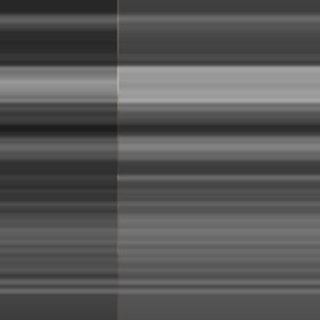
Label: sugarcane_bacterial_blight